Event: Hurricane Matthew
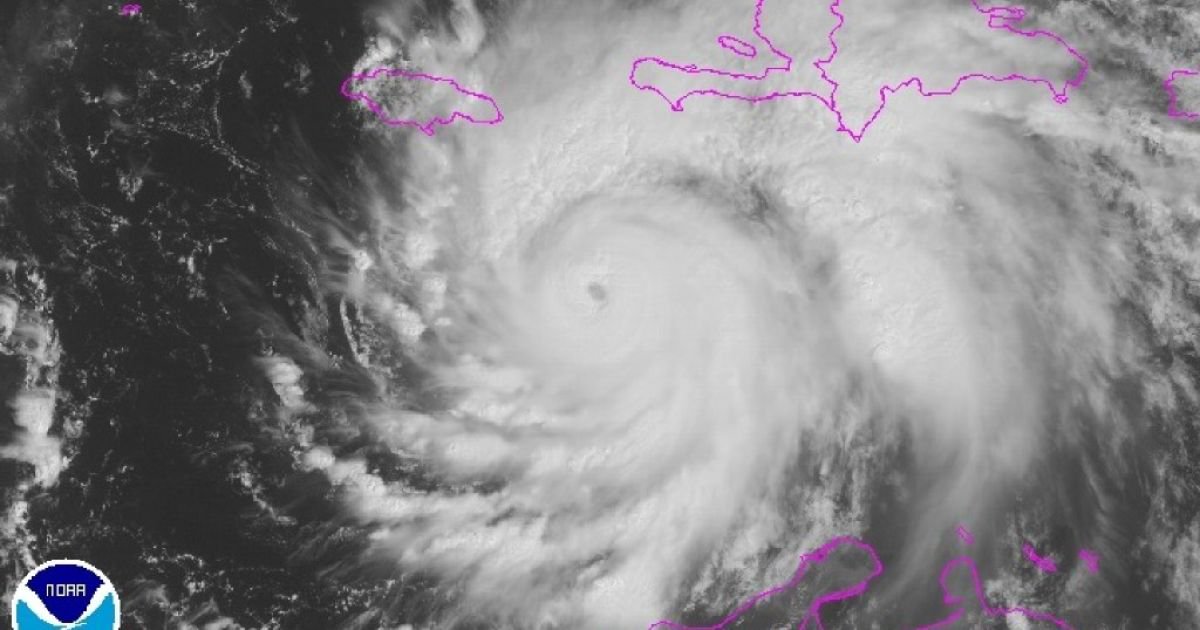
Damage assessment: damage